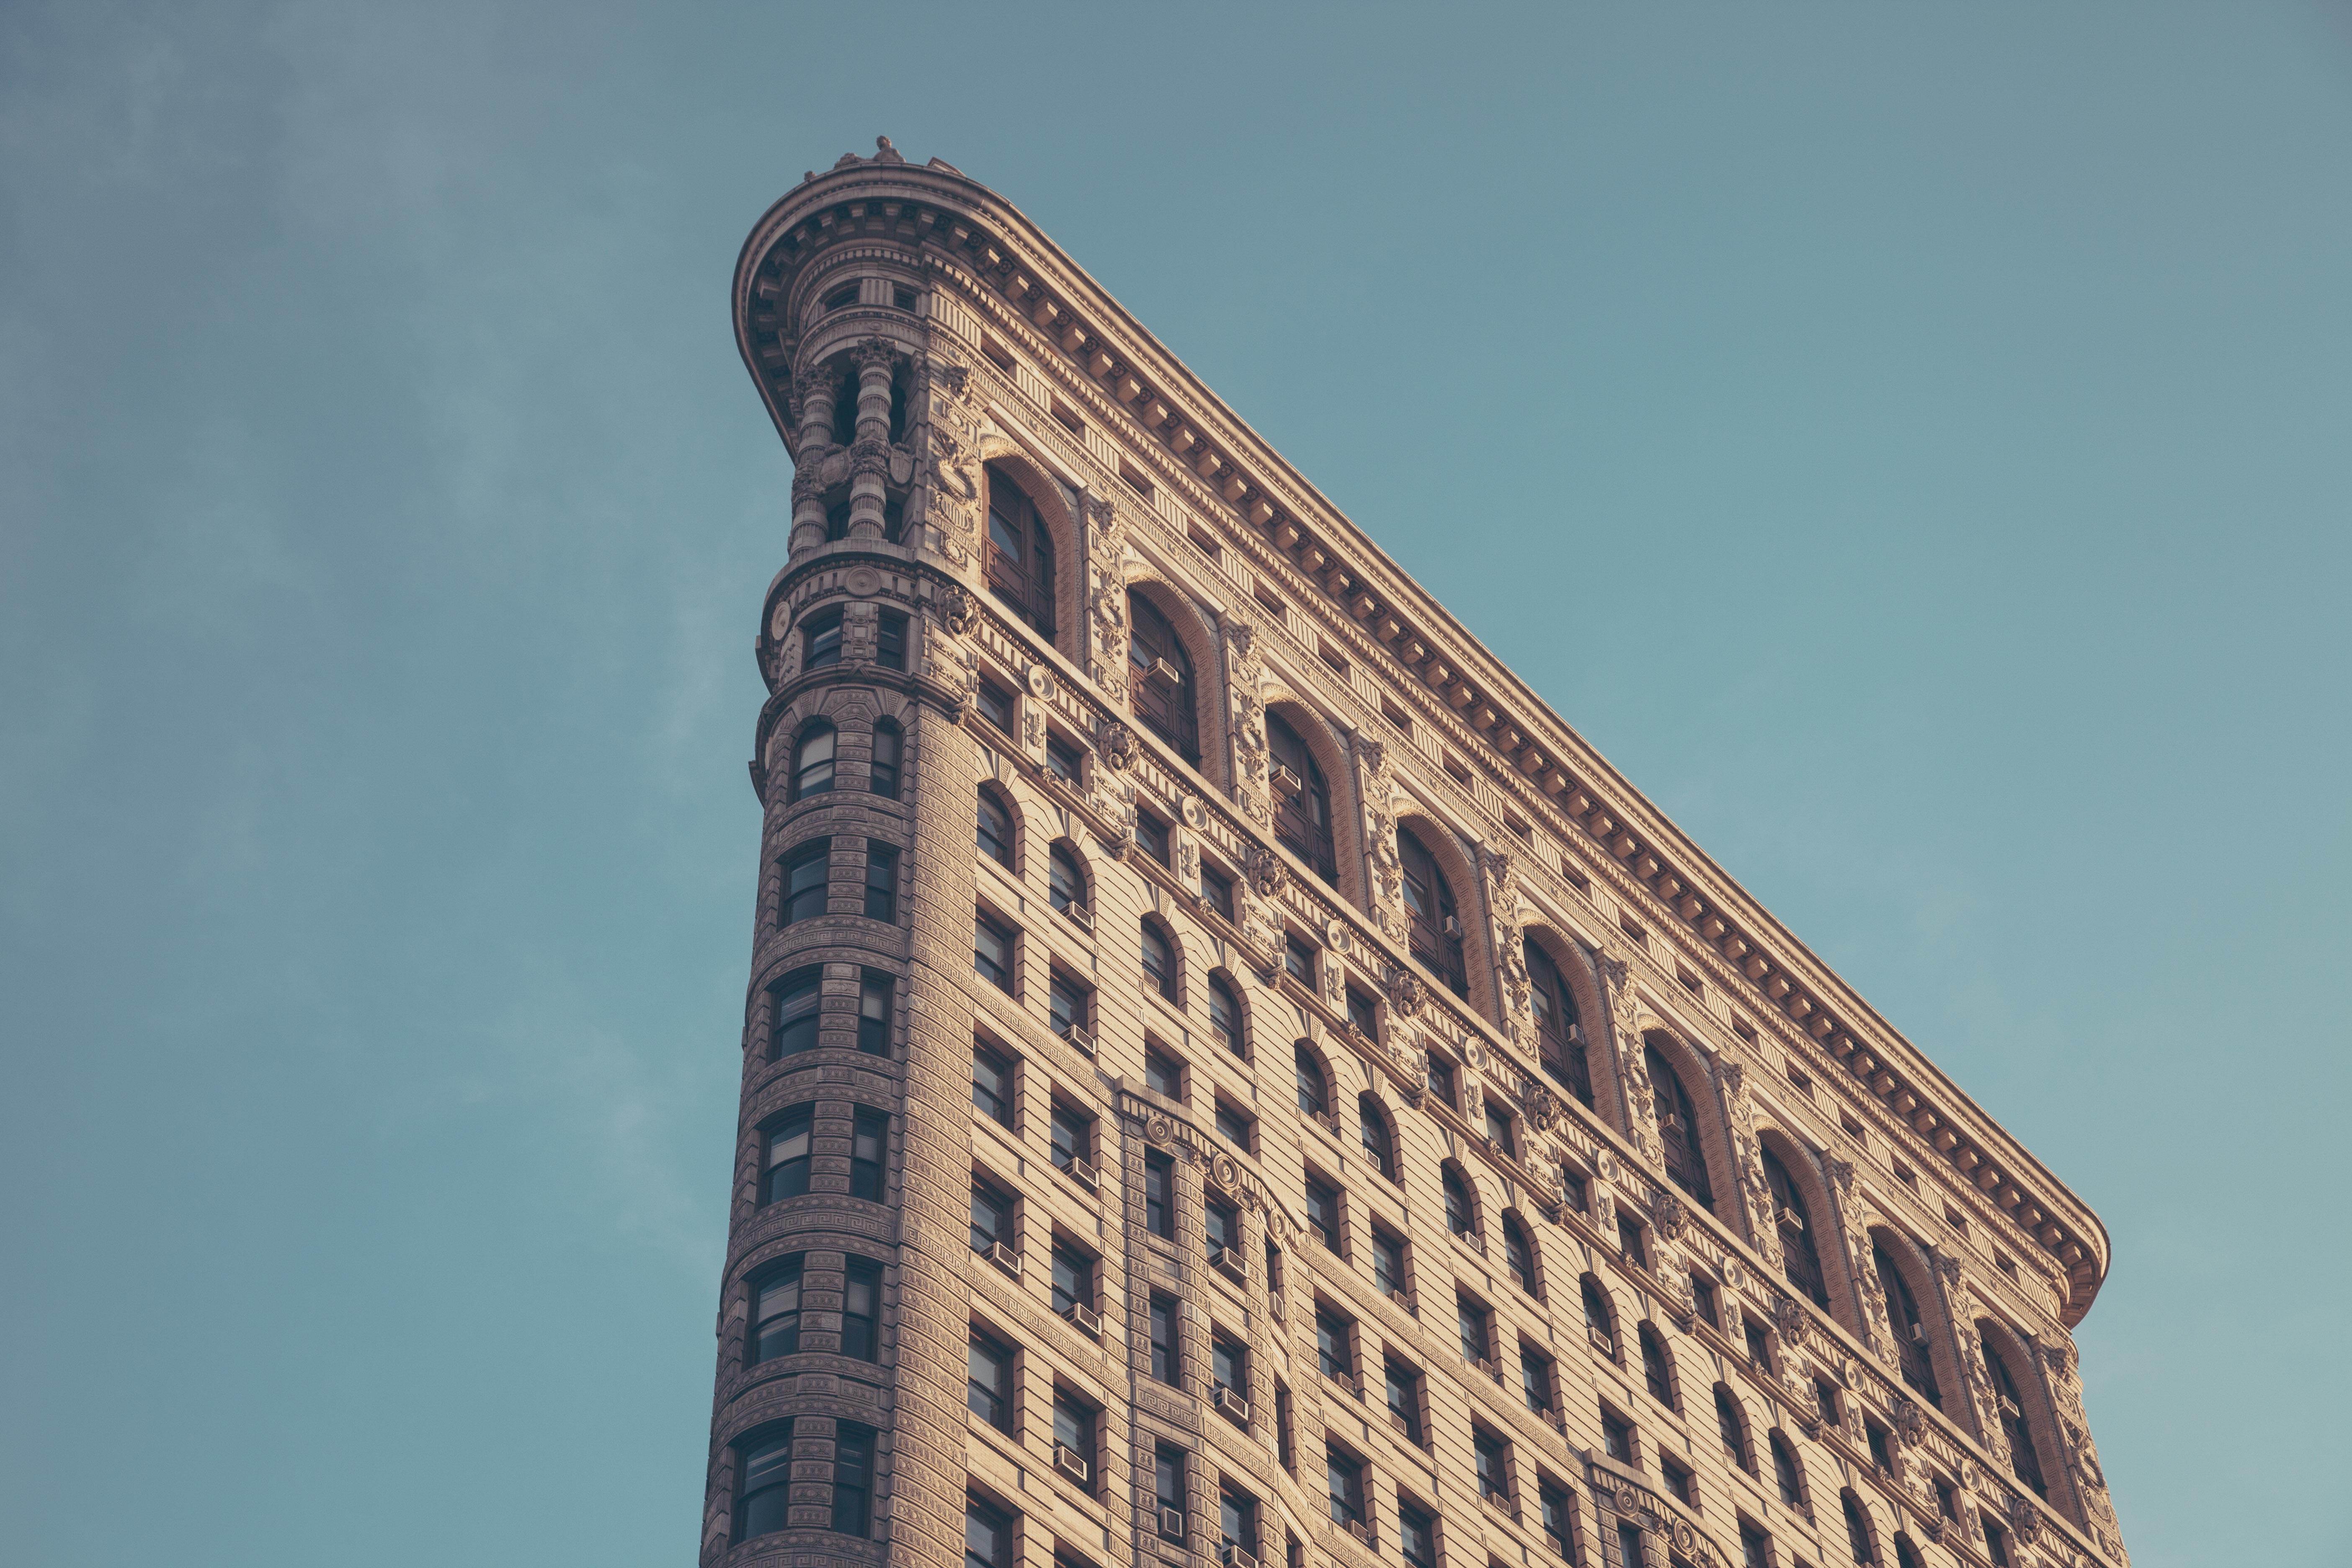
architecture, structure, sky, perspective, building, city, skyscraper, urban, downtown, steel, construction, sight, tower, landmark, facade, historic, tourism, tower block, engineering, spire, bricks, new, famous, york, flat iron, urban area